Stanley LeFevre Krebs

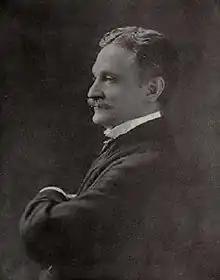

Stanley LeFevre Krebs (January 14, 1864 – September 26, 1935) was an American psychologist and salesmanship lecturer.